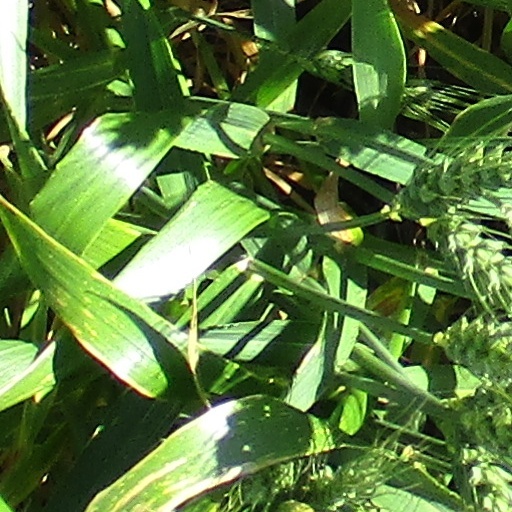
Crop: wheat